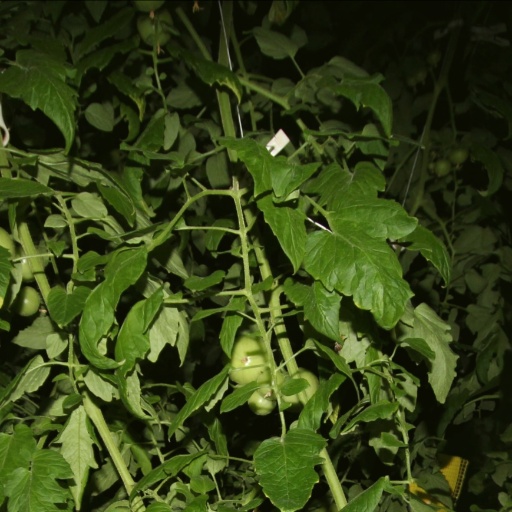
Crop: tomato